John Scott Lidgett

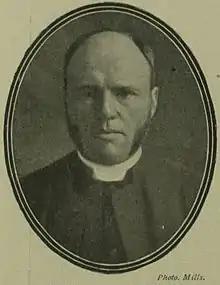
Lidgett in 1907

John Scott Lidgett, CH (10 August 1854 – 16 June 1953) was a British Wesleyan Methodist minister and educationist. He achieved prominence both as a theologian and reformer within British Methodism, stressing the importance of the church's engagement with the whole of society and human culture, and as an effective advocate for education within London. Lidgett was also a prominent leader of the Wesley Guild. He served as the first President of the Methodist Conference in 1932–33.